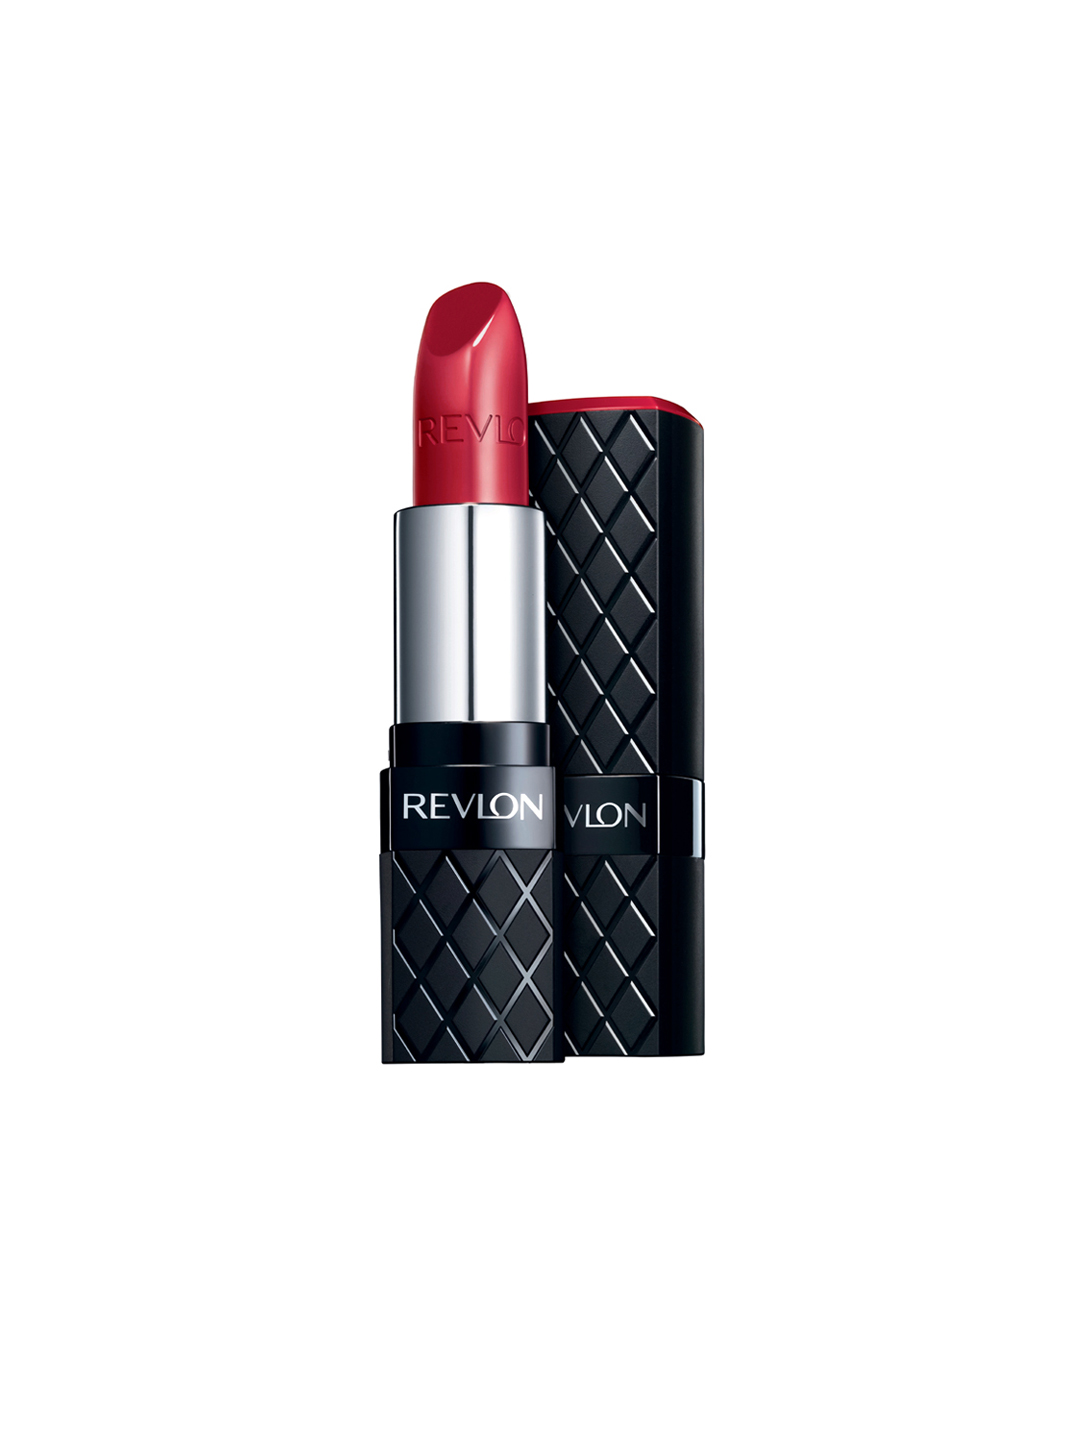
Revlon Ruby Colorburst Lipstick 85
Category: Personal Care / Lips / Lipstick
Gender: Women
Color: Red
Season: Spring 2017
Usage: Casual